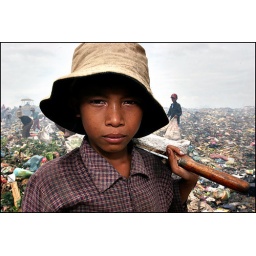
boy in a hat - Phnom Penh